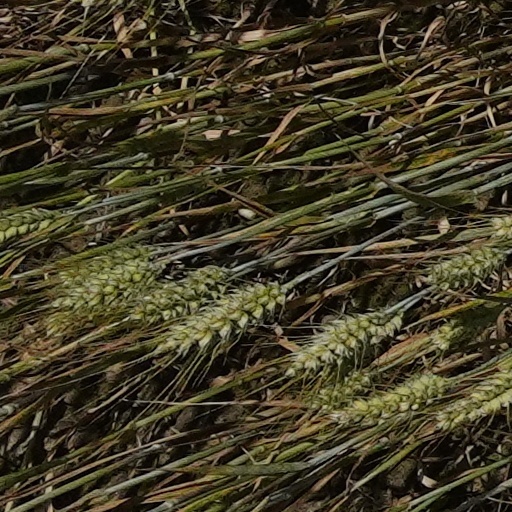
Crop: wheat